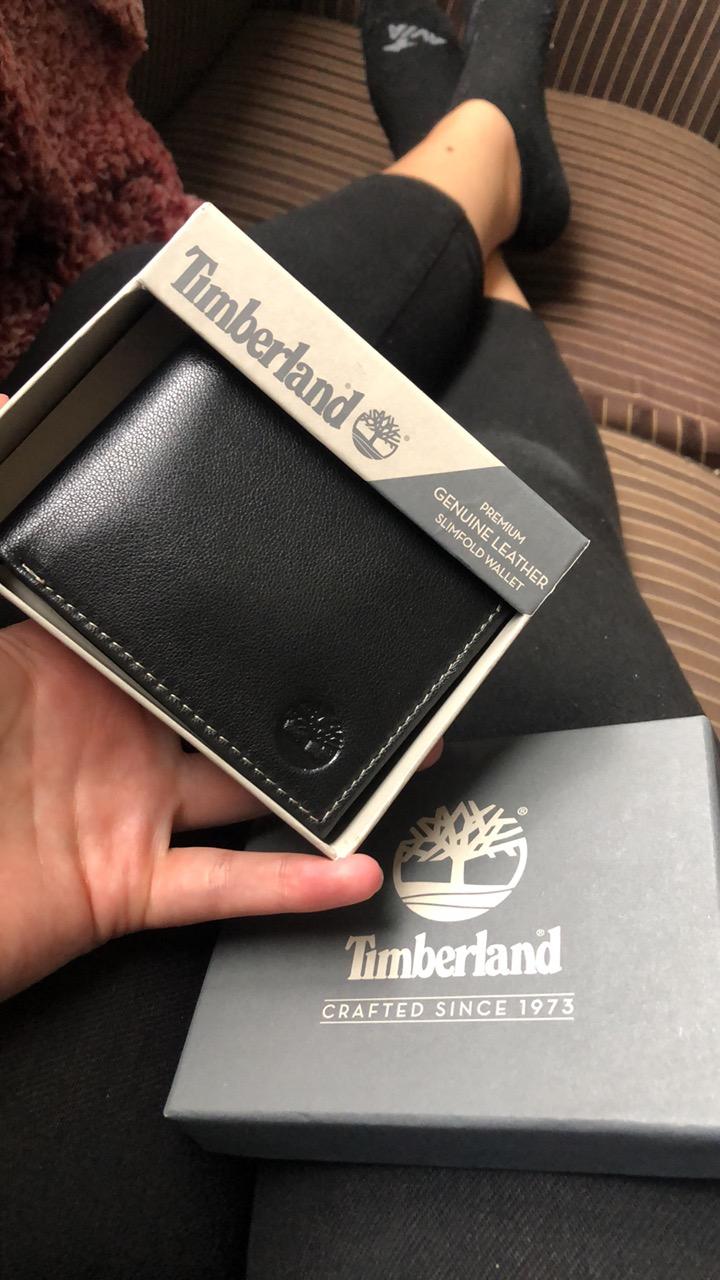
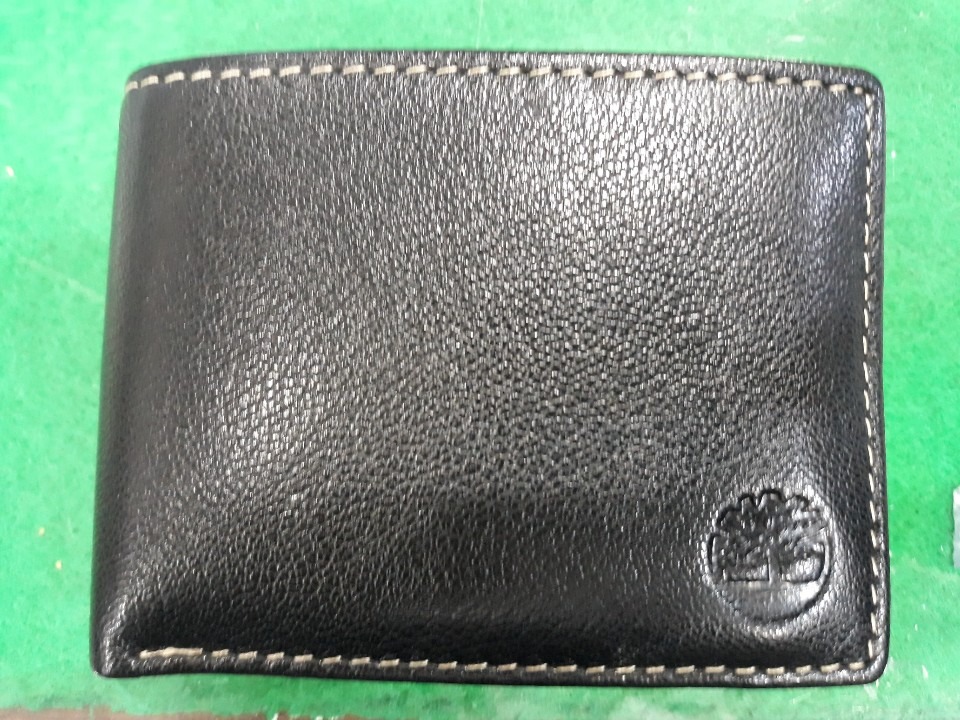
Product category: accessories_wallet
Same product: yes